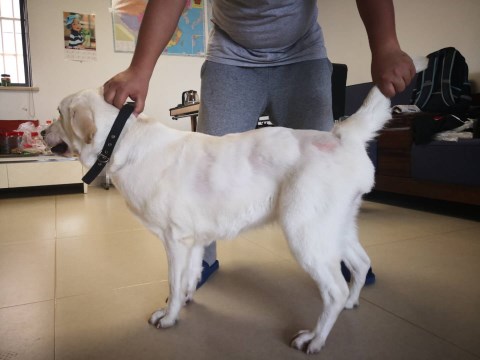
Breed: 3580-n000122-Labrador_retriever